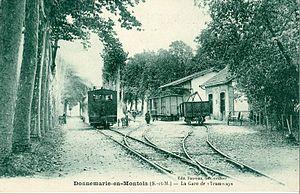
Carte postale ancienne éditée par Fauveau, libraire-coiffeur
Le Réseau de Seine-et-Marne est un ancien réseau de chemins de fer à voie métrique, concédé à la Société générale des chemins de fer économiques et situé dans le département de Seine-et-Marne.
Le tramway de Sablonnières à Bray-sur-Seine, aussi appelé le bricolo, est une ligne de chemin de fer secondaire, exploitée de 1903 à 1954 par la Société générale des chemins de fer économiques, dont elle constitue la dernière ligne construite du réseau de Seine-et-Marne.
Donnemarie-Dontilly est une commune française située dans le département de Seine-et-Marne en région Île-de-France.